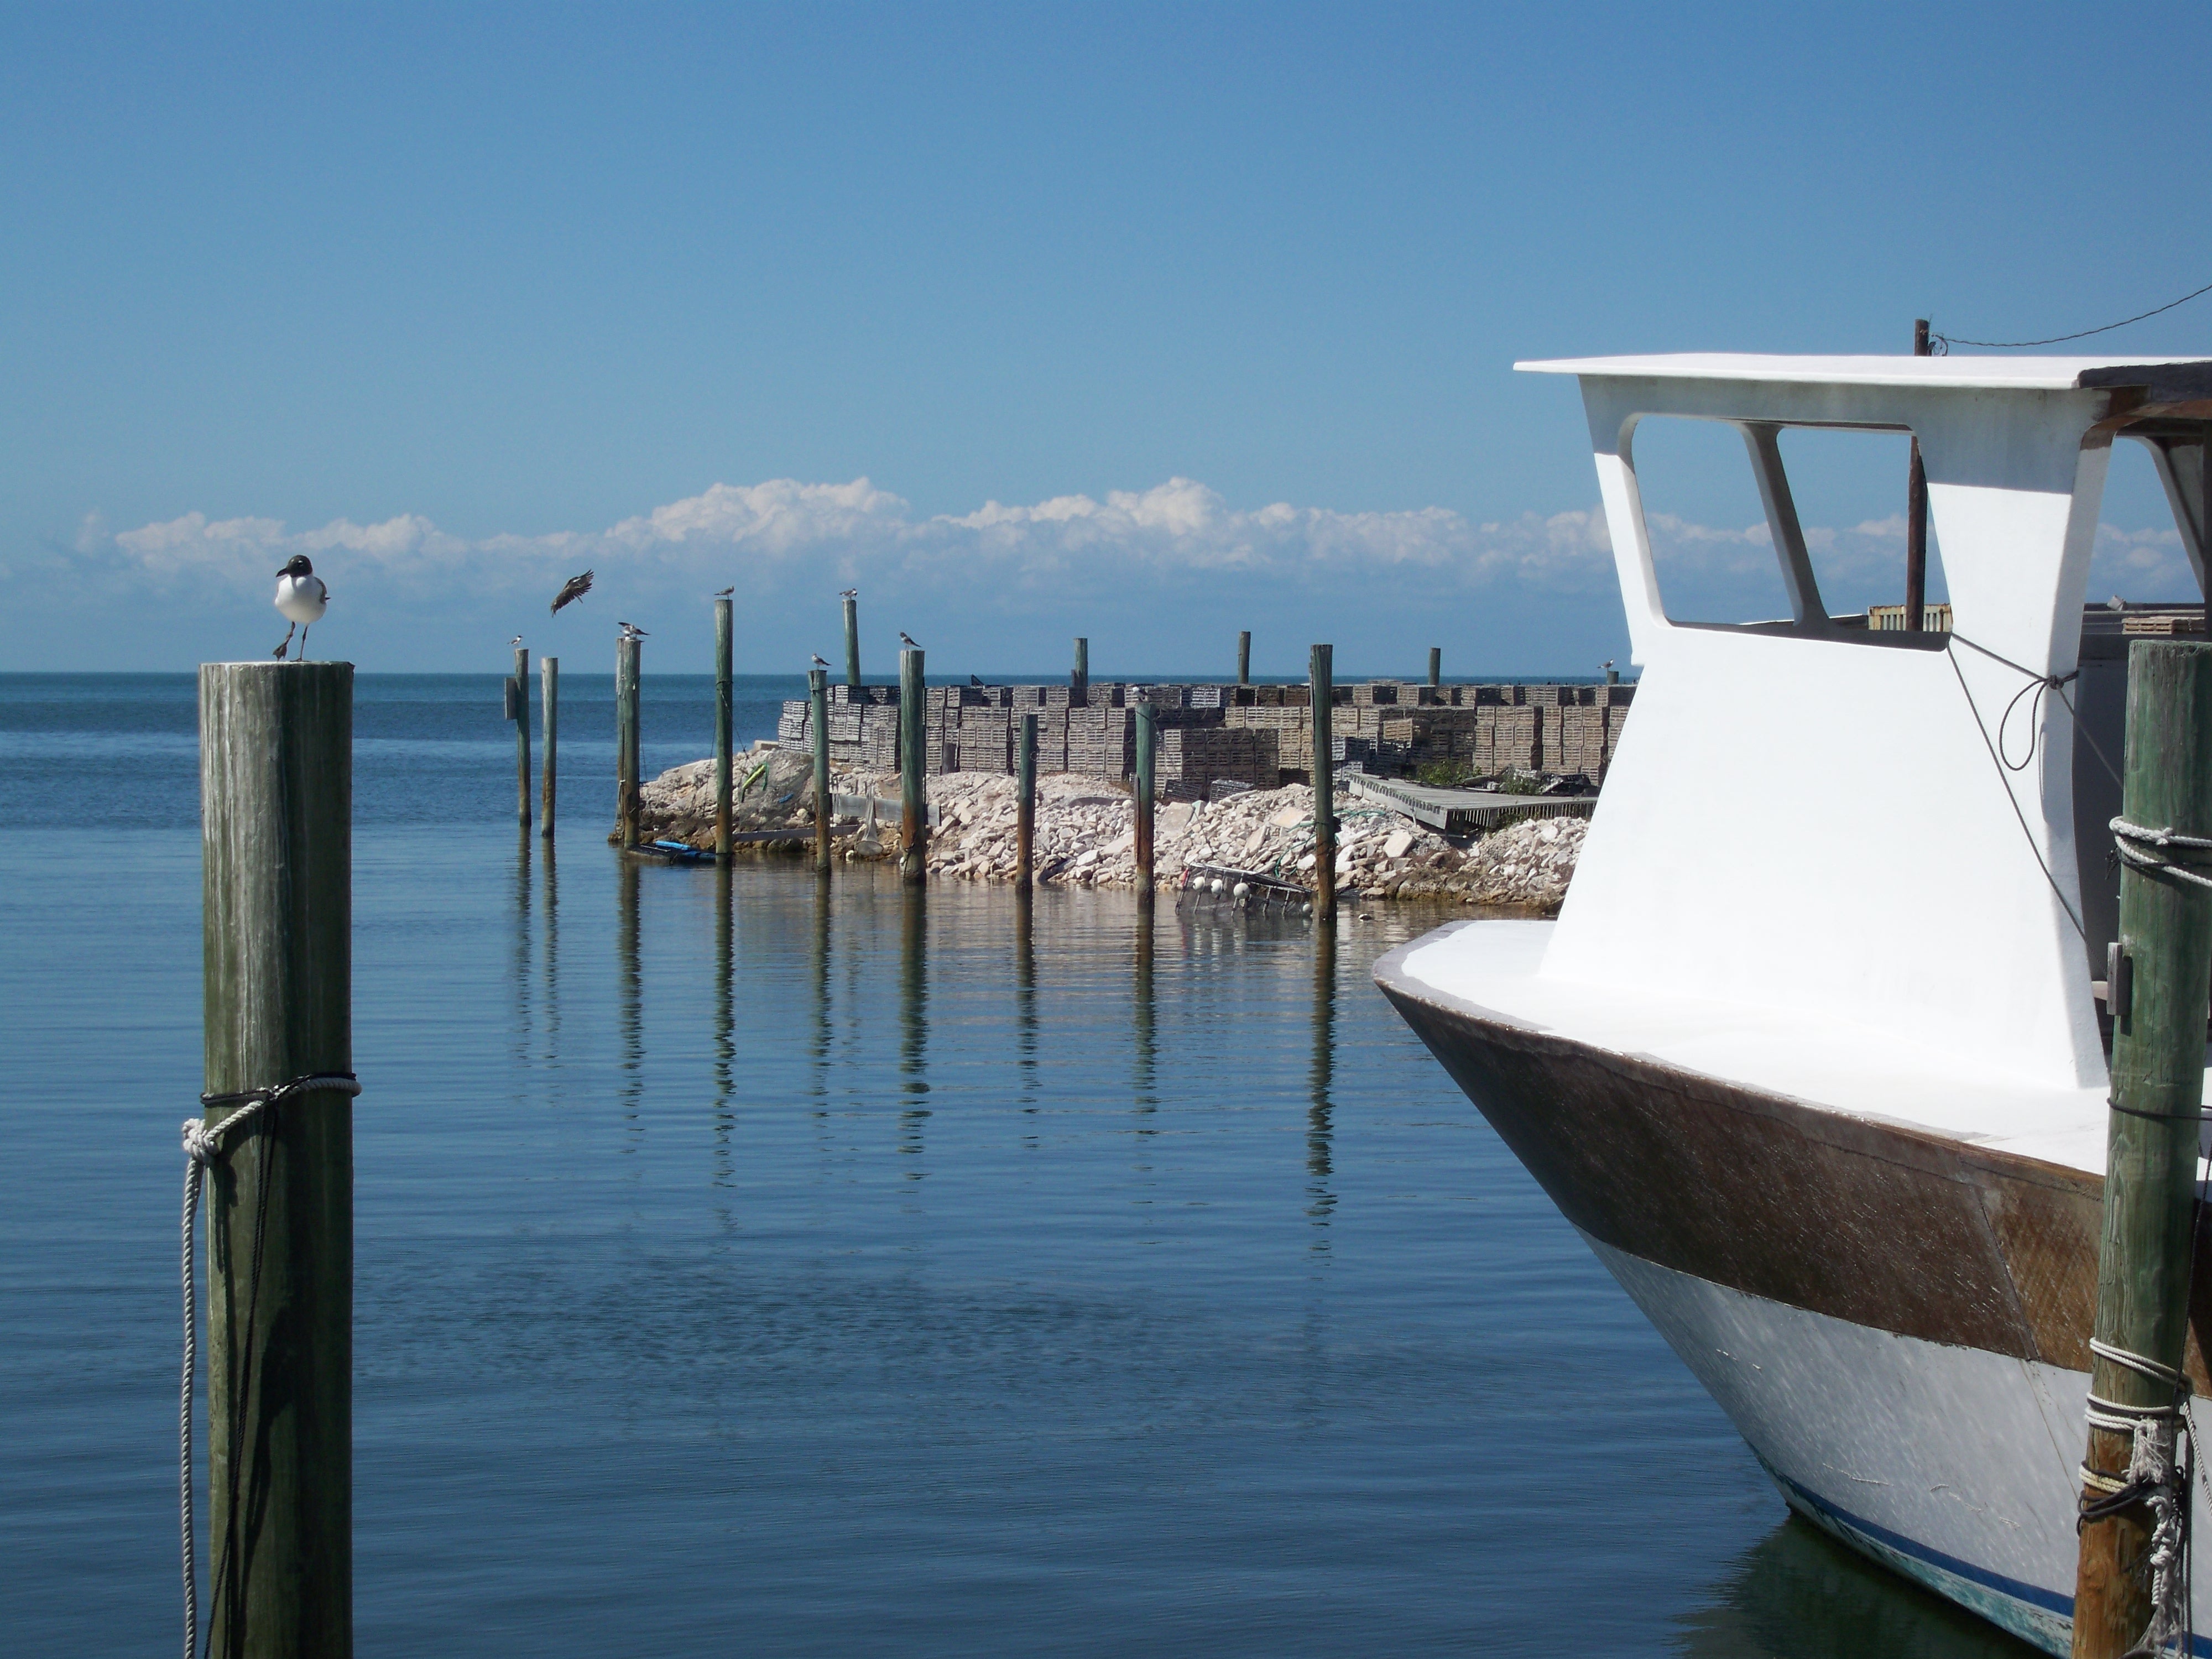
sea, coast, water, ocean, dock, boat, shore, coastal, pier, pot, vacation, seaside, vehicle, scenic, fishing, seascape, bay, harbor, marina, port, marine, commercial, wharf, watercraft, traps, lobster boat